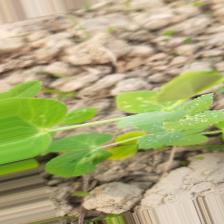
Label: Powdery Mildew